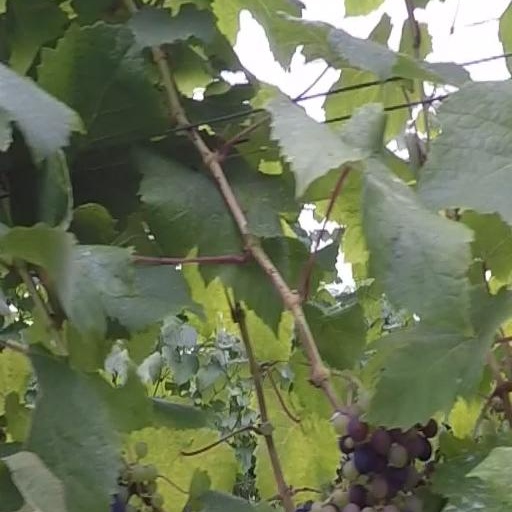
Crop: grape